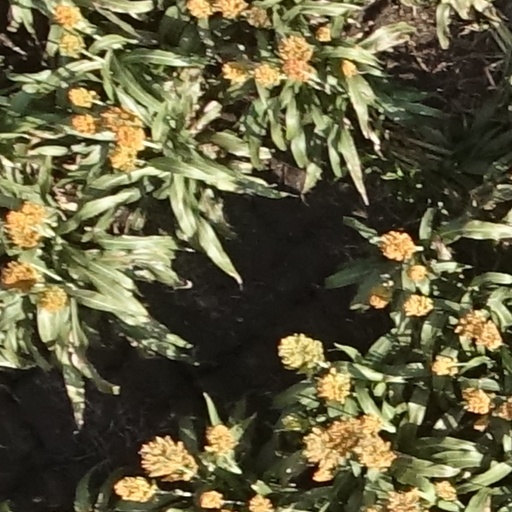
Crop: sorghum